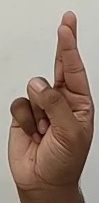
ASL sign: R